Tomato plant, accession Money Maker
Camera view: vertical (180 deg); turntable rotation: 120 degrees
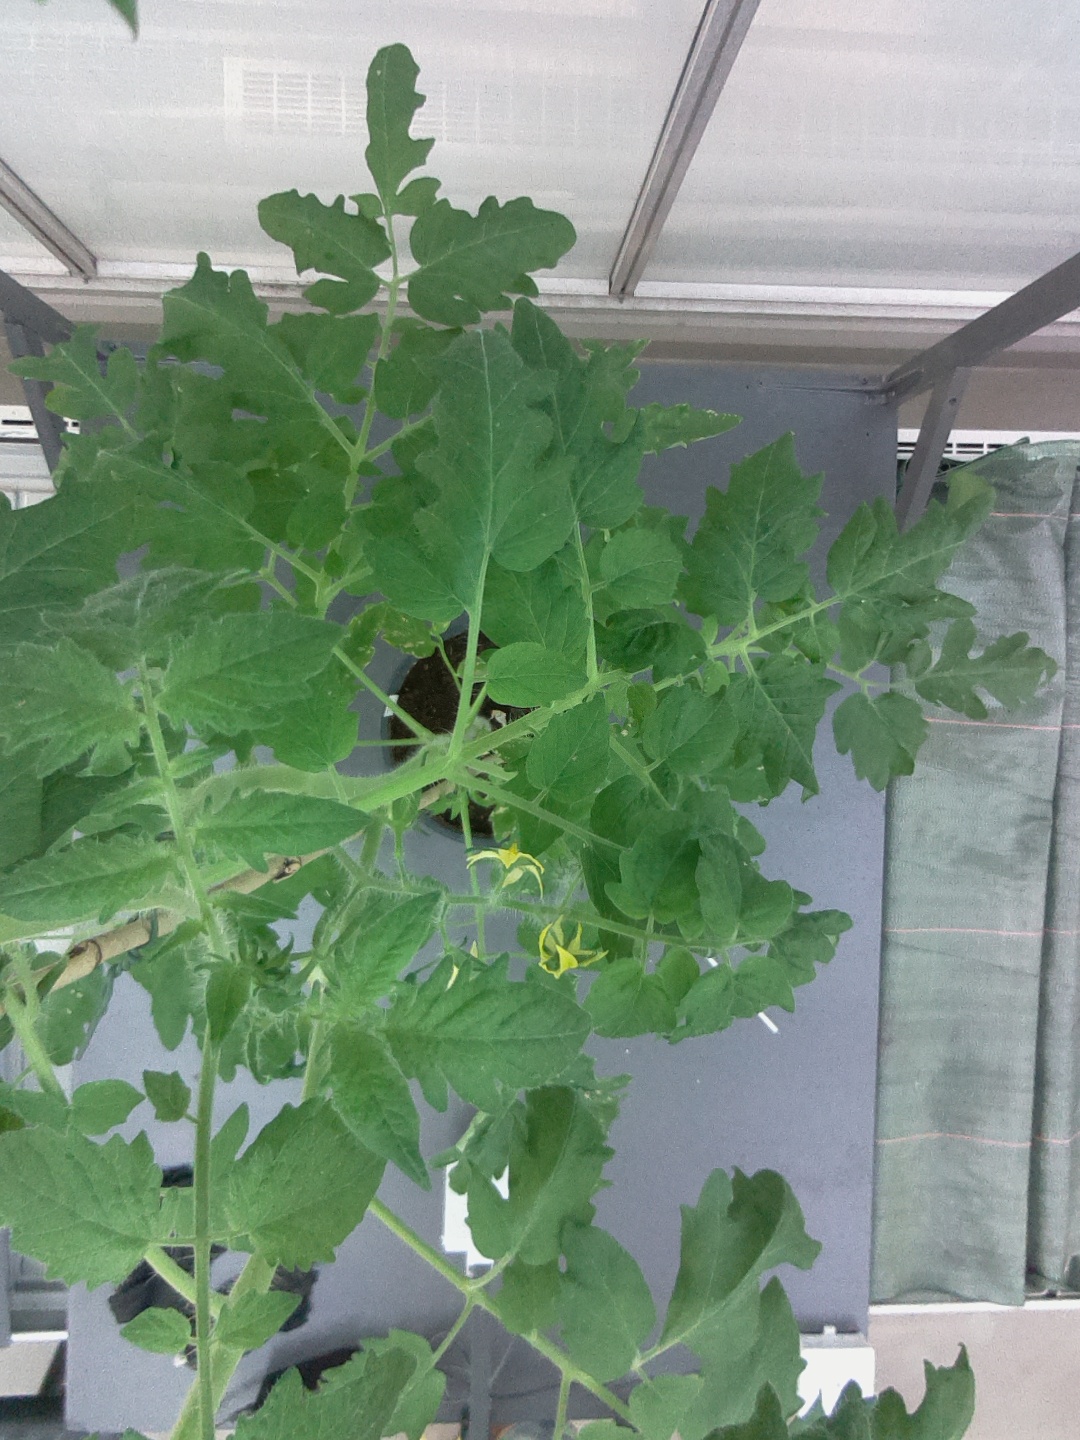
BBCH growth stage 70: Fruits at the main stem or branches visibles